Fortress (2021 film)

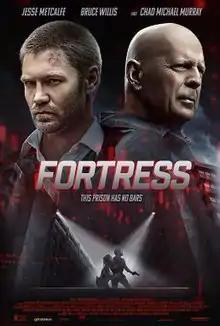
Theatrical release poster

Fortress is a 2021 American action film directed by James Cullen Bressack and written by Alan Horsnail, based on a story by Emile Hirsch and Randall Emmett. It stars Jesse Metcalfe, Bruce Willis, Chad Michael Murray, Kelly Greyson, Ser'Darius Blain, and Shannen Doherty. The film was released in select theaters and on video on demand by Lionsgate Films on December 17, 2021.